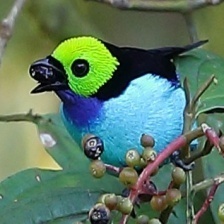
Species: PARADISE TANAGER
Scientific name: TANGARA CHILENSIS